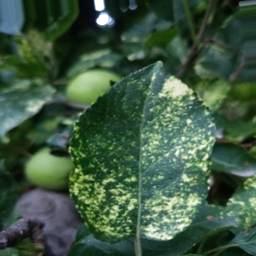
Label: Apple_Mosaic